Xuân Thủy National Park

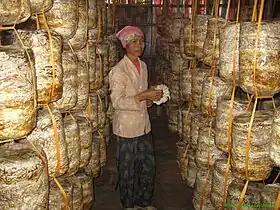
Mushroom Club founded by Xuân Thủy National Park

The project of the Mushroom Club started in 2008. Before, grazing buffaloes in the Core Zone were a major problem as they were destroying the forest. The fight between the Park policies and local interests was tried to solve by creating mushroom culture as an alternative livelihood. With the support of CORiN-ASIA and WAP the "Xuân Thủy National Park Mushroom Club" was established. This way not only jobs regardless of gender and age were created, the very common open field rice straw burning was also reduced since the straw is now used as humus for the mushrooms. In the future there is the plan to finally use the rice straw as organic fertilizer in agriculture. After one year the Mushroom Club had 78 members who not only worked together but also started to organize small social events like the "Mushroom cooking contest for the health of the community".